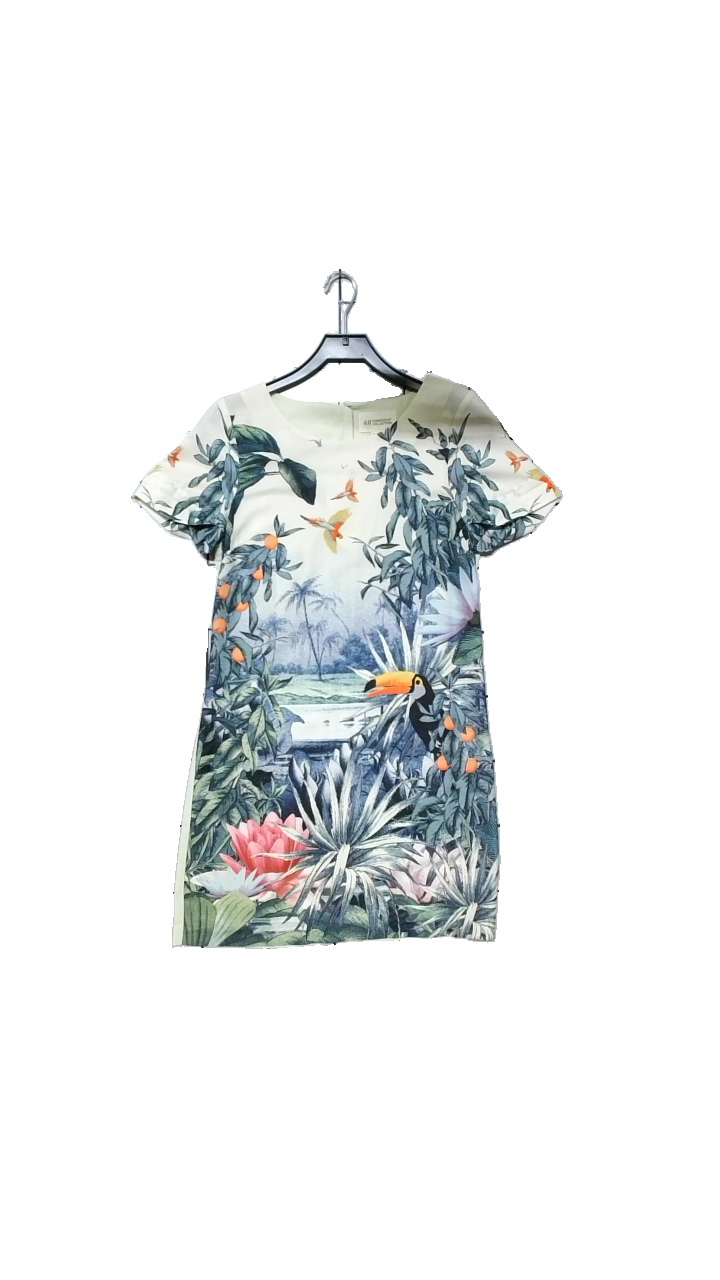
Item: Dress (Ladies)
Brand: H&m
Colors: Green, Red, Multicolor
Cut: Regular
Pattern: Floral print
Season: Summer
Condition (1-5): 4
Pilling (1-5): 4
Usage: Reuse
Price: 50-100